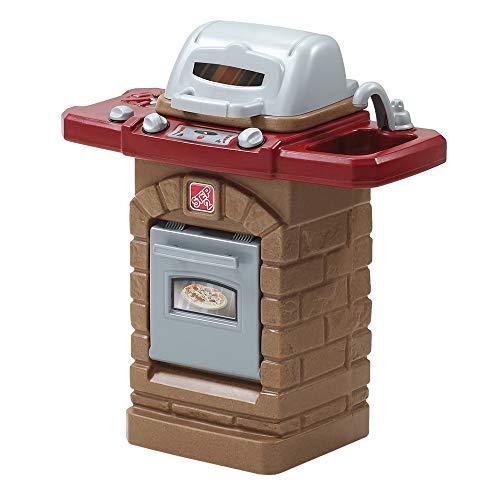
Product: Step2 Fixin' Fun Outdoor Grill | Plastic Toy Grill & Play Food | Pretend Play Grilling Set
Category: Toys & Games | Dress Up & Pretend Play | Pretend Play | Kitchen Toys | Kitchen Playsets
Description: Play grill knobs make real "clicking" sounds.
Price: $39.99
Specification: ProductDimensions:24.9x11.7x26.4inches|ItemWeight:7.98pounds|ShippingWeight:9.26pounds(Viewshippingratesandpolicies)|ASIN:B00AKU9B1E|Itemmodelnumber:85317|Manufacturerrecommendedage:24months-8years